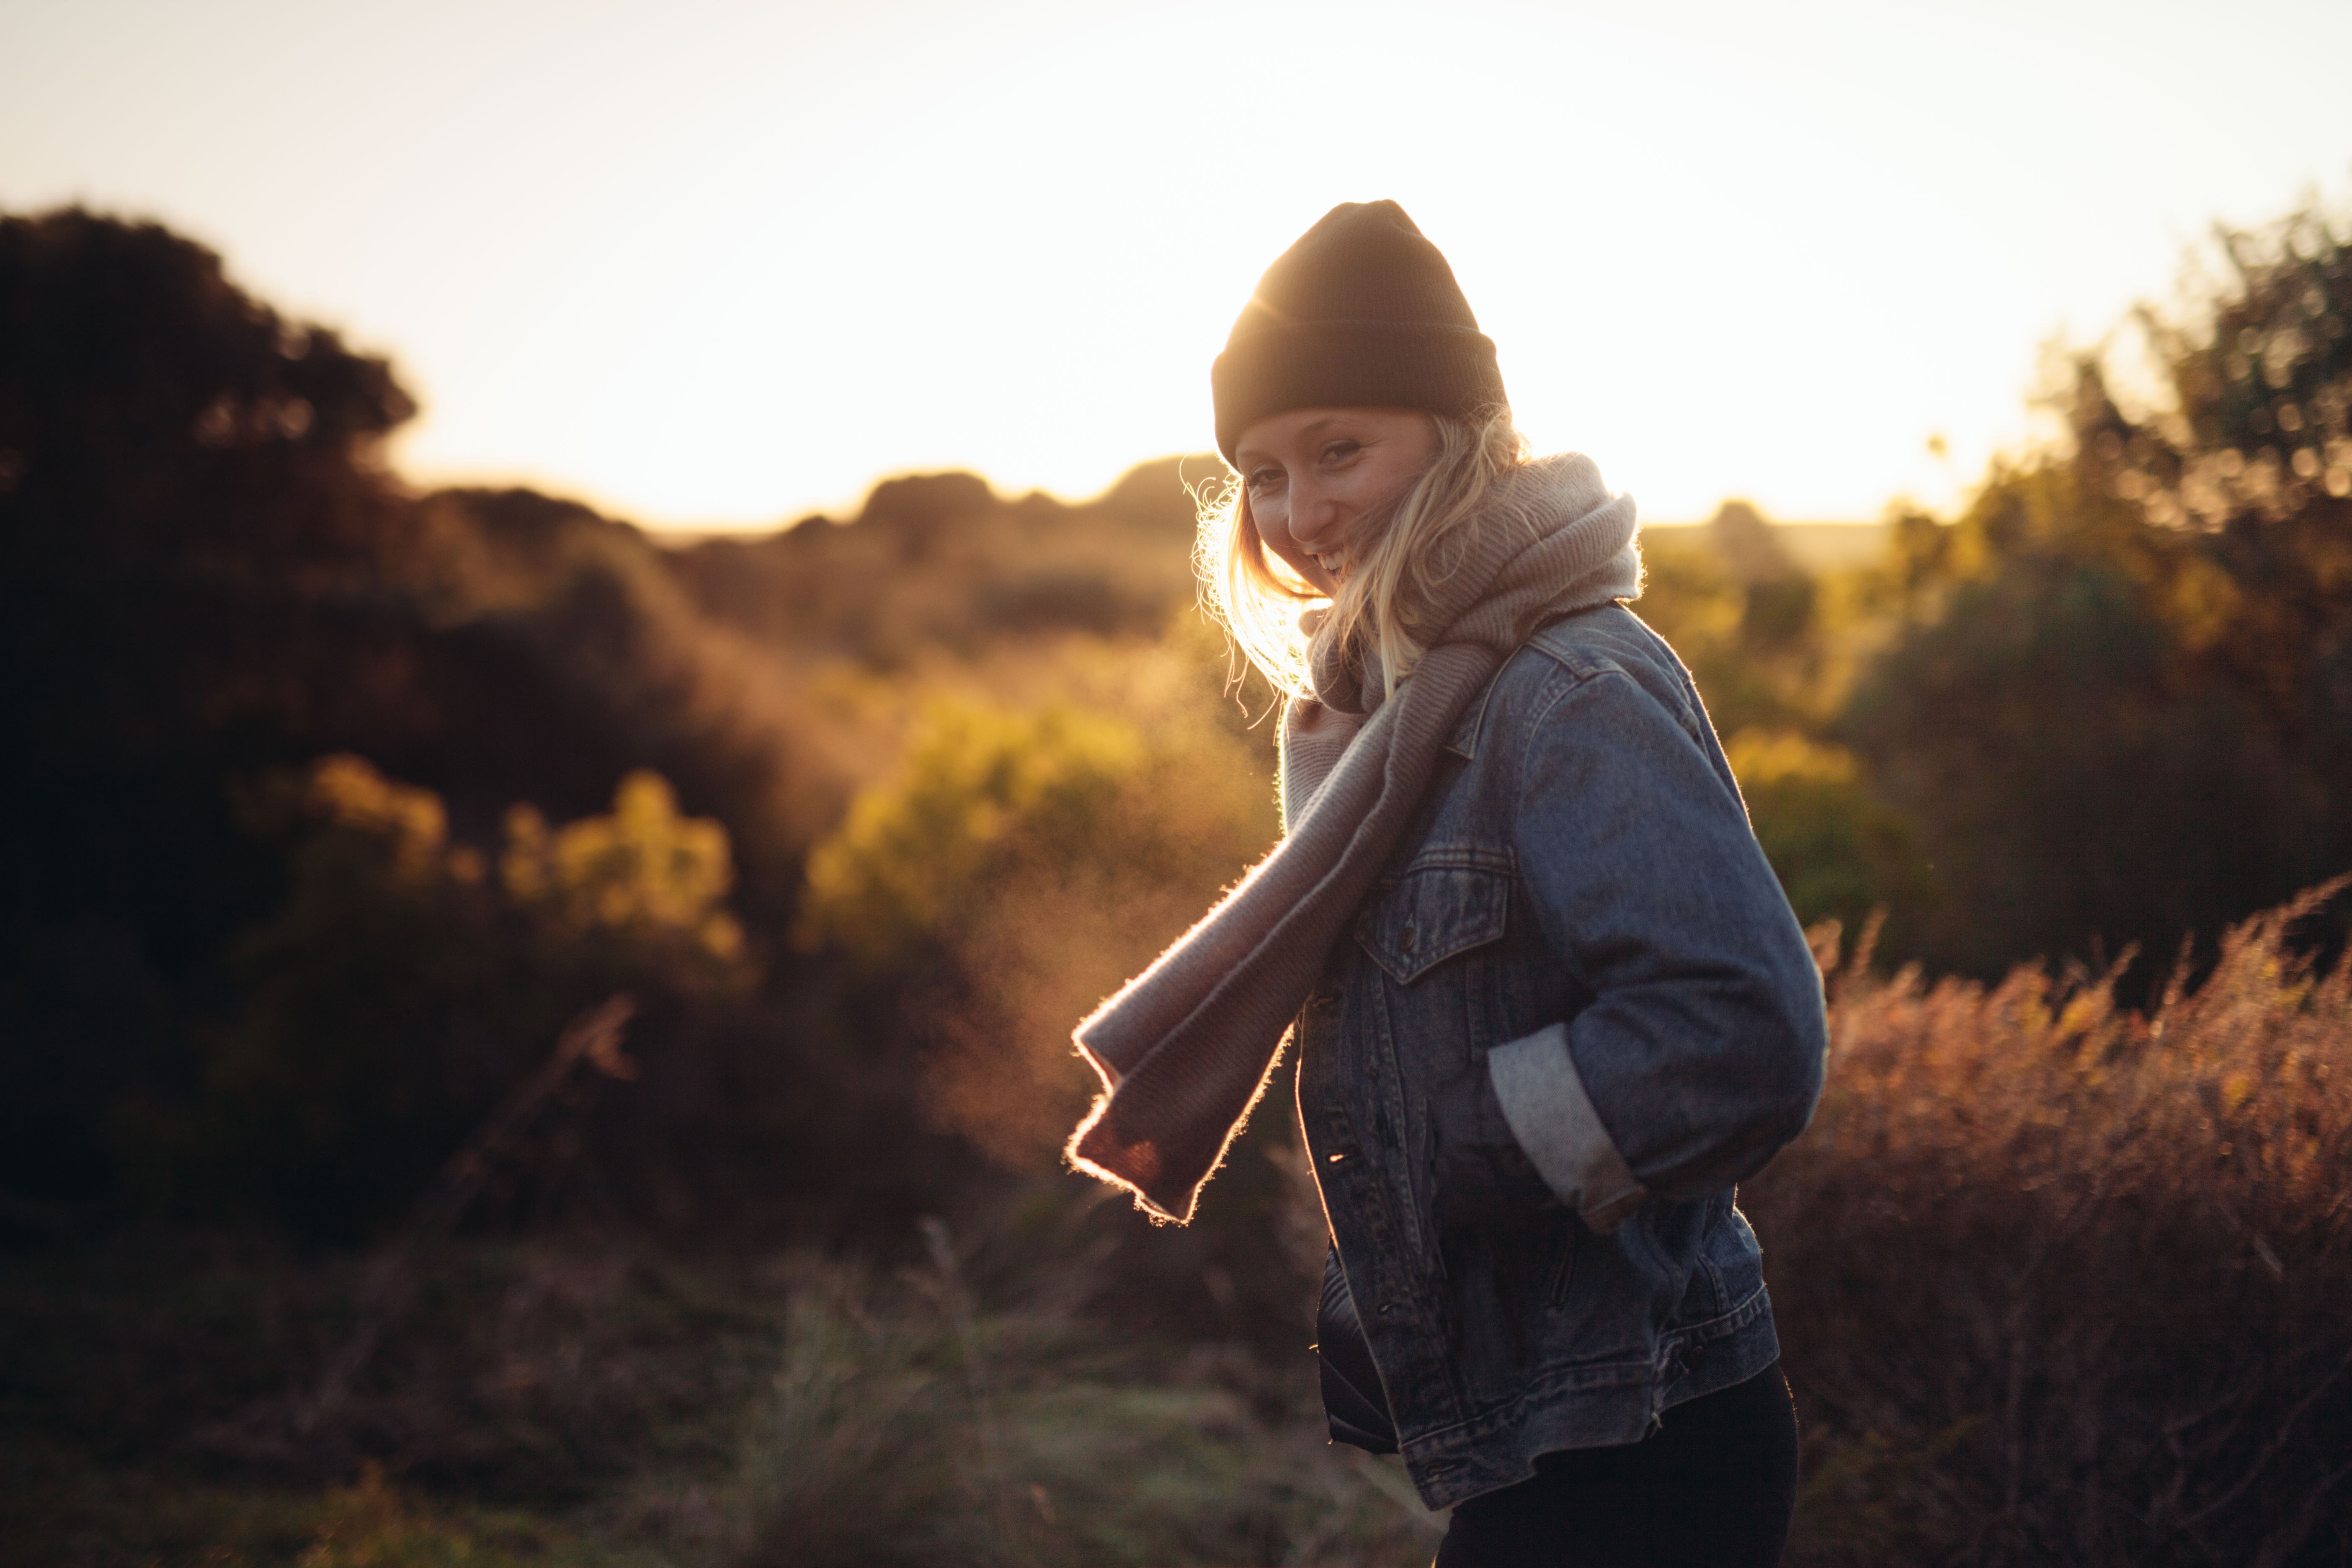
person, people, sunset, photography, sunlight, morning, evening, portrait, autumn, romance, season, photograph, beauty, emotion, portrait photography